Magazine (firearms)

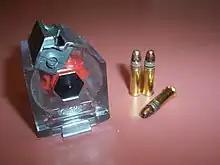
Ruger 10/22's BX-1CLR rotary magazine

All cartridge-based single-barrel firearms designed to fire more than a single round of ammunition without manual reloading require some form of magazine designed to store and feed cartridges into the firearm's action. Magazines come in many shapes and sizes, with the most common type in modern firearms being the detachable box type. Most magazines designed for use with a reciprocating bolt firearm (tube fed firearms being the exception) make use of a set of feed lips which stop the vertical motion of the cartridges out of the magazine but allow one cartridge at a time to be pushed forward (stripped) out of the feed lips by the firearm's bolt into the chamber. Some form of spring and follower combination is almost always used to feed cartridges to the lips which can be located either in the magazine (most removable box magazines) or built into the firearm (fixed box magazines). There are also two distinct styles to feed lips. In a single-feed design the top cartridge touches both lips and is commonly used in single-column box magazines, while a staggered feed magazine (sometimes called "double-feed" magazine, not to be confused with the firearm malfunction) consists of a wider set of lips so that the second cartridge in line forces the top cartridge against one of the lips. The staggered-feed design has proven more resistant to jamming in use with double-column magazines than single-feed variants, since the narrowing of a magazine tube to a single-feed induces extra friction which the magazine springs needs to overcome. Some magazine types are strongly associated with certain firearm types, such as the fixed "tubular" magazine found on most modern lever-action rifles and pump-action shotguns. A firearm using detachable magazines may accept a variety of types of magazine, such as the Thompson submachine gun, most variations of which would accept box or drum magazines. Some types of firearm, such as the M249 and other squad automatic weapons, can feed from both magazines and belts.